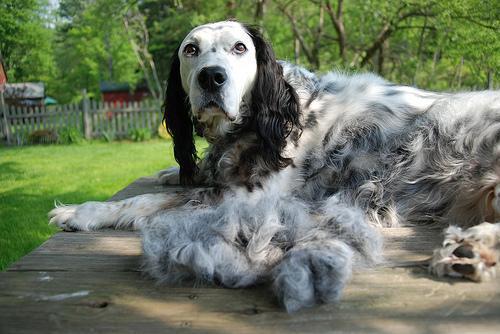
english setter